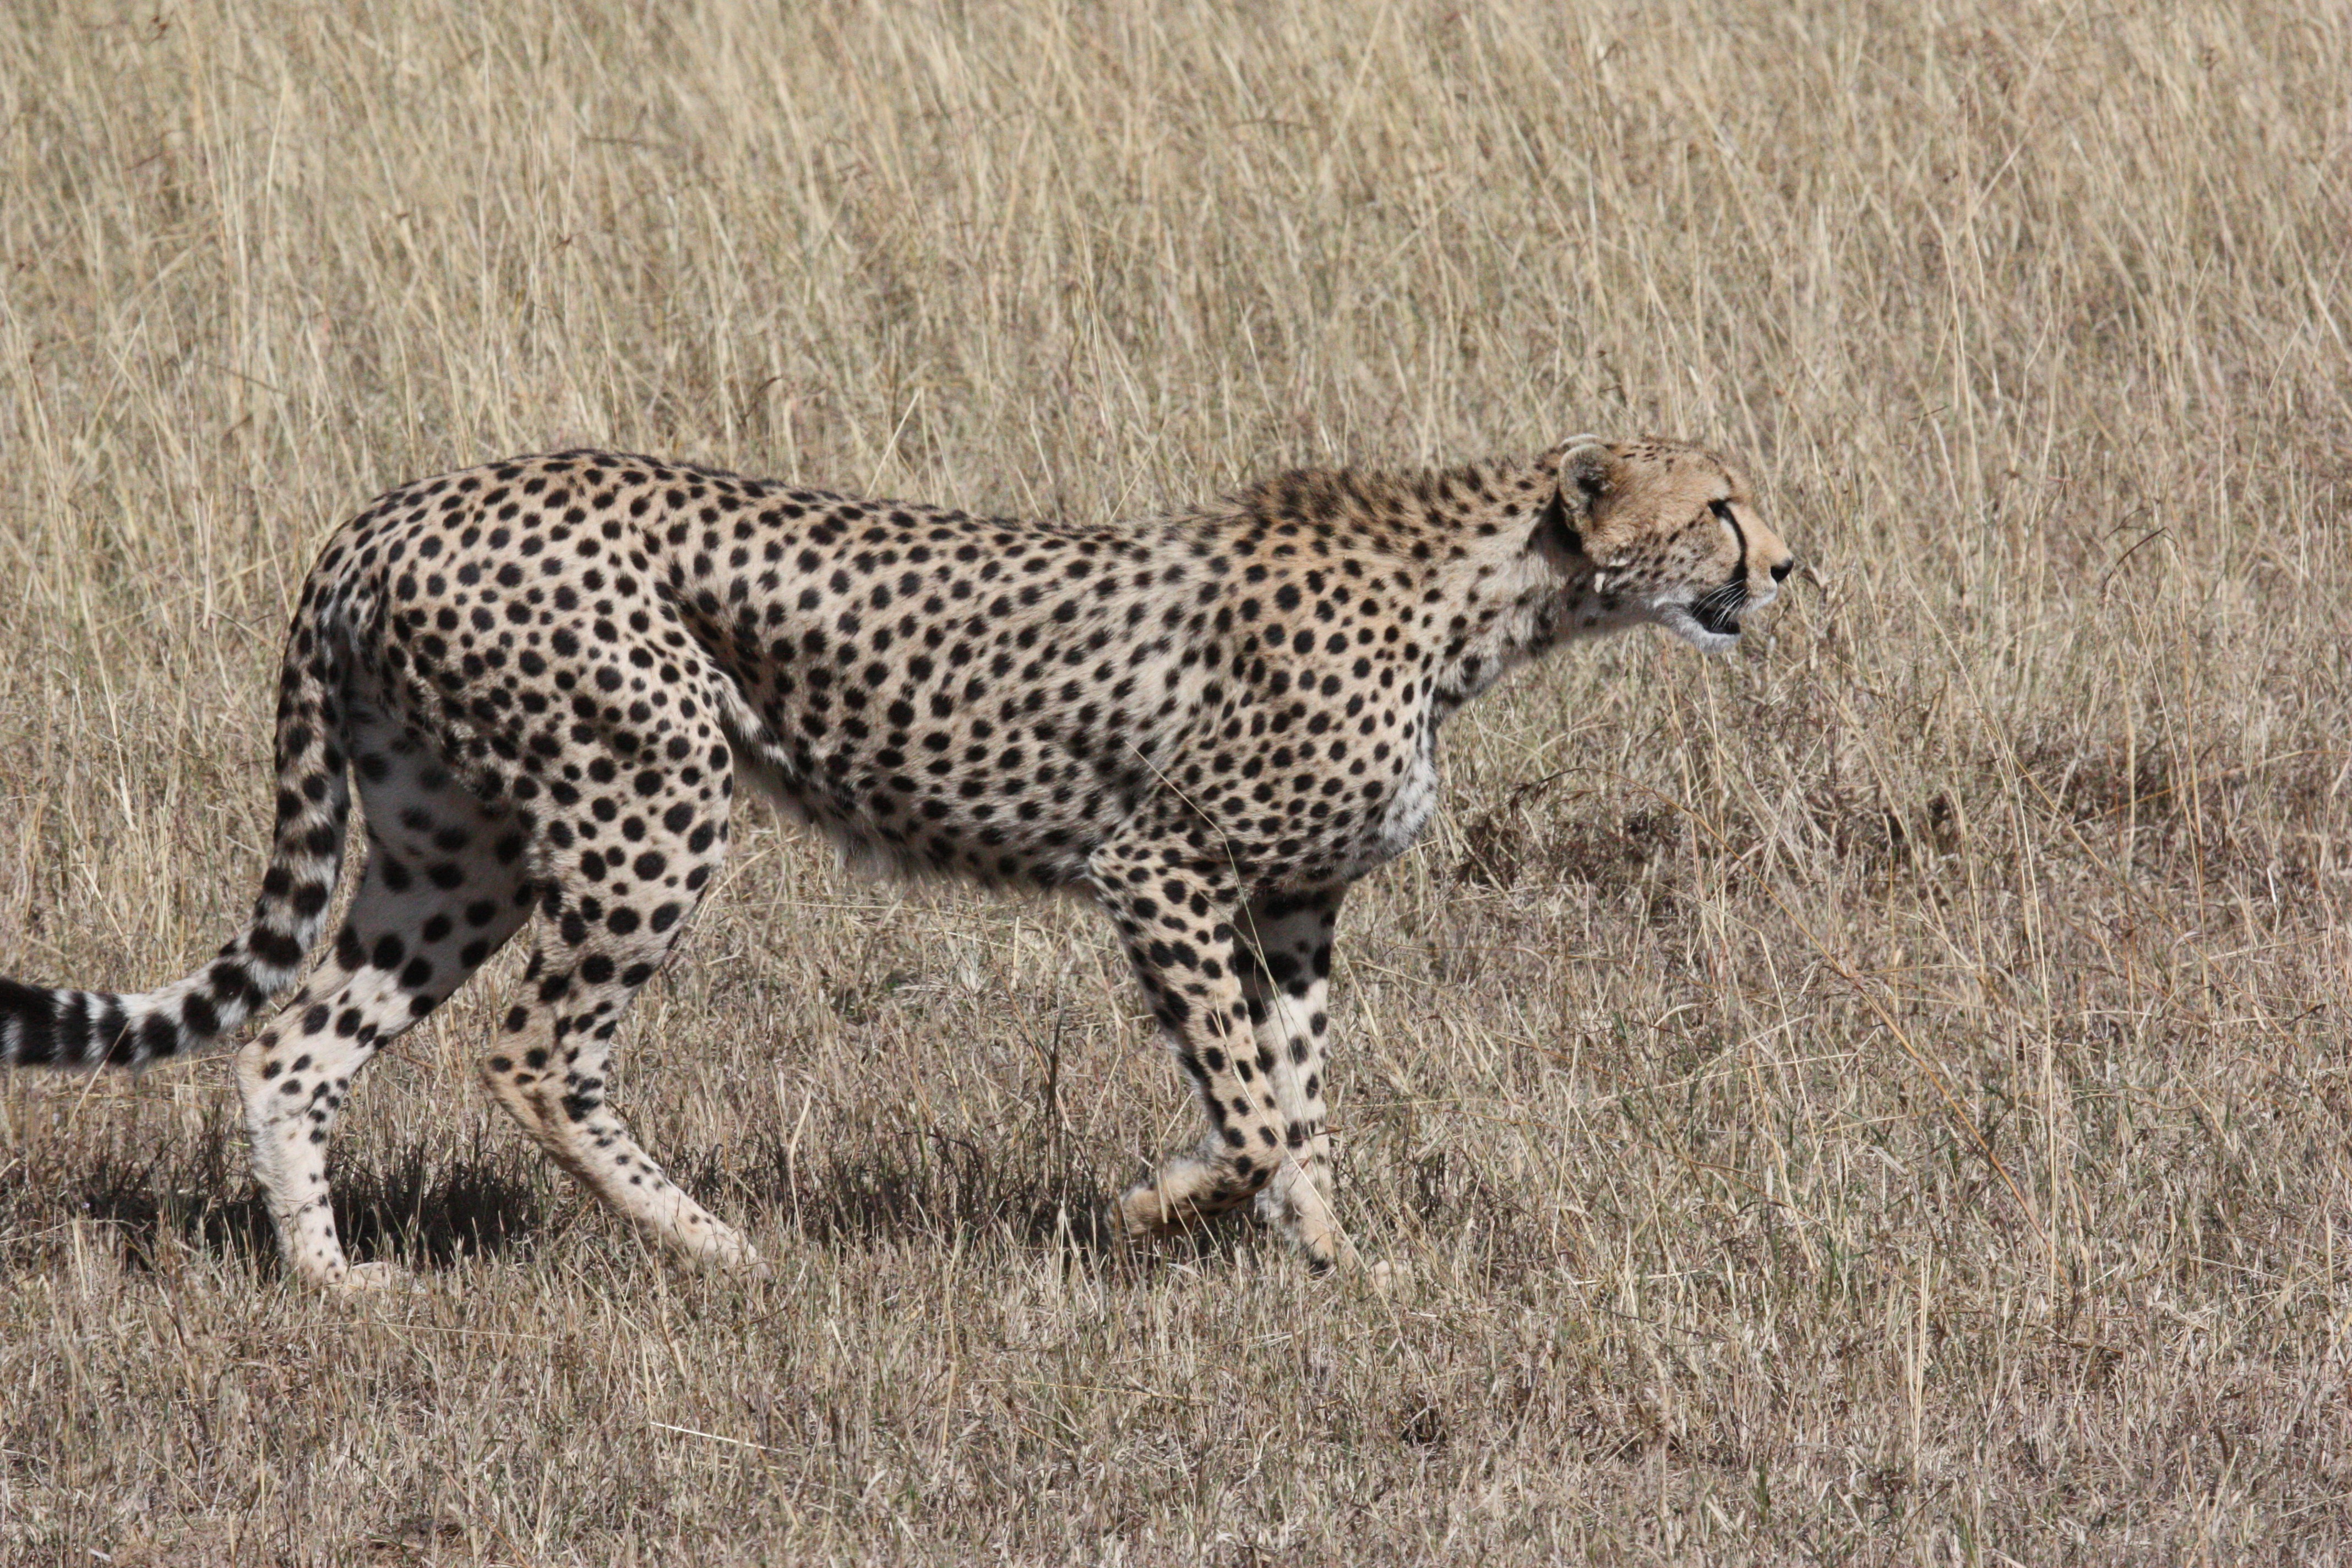
nature, wilderness, track, prairie, animal, wildlife, wild, cat, africa, feline, mammal, predator, speed, fauna, savanna, leopard, big cat, cheetah, savannah, paw, grassland, animals, vertebrate, hunt, fast, hunting, animal world, safari, serengeti, tracking, cat face, survive, animals wildlife, land animal, small to medium sized cats, cat like mammal